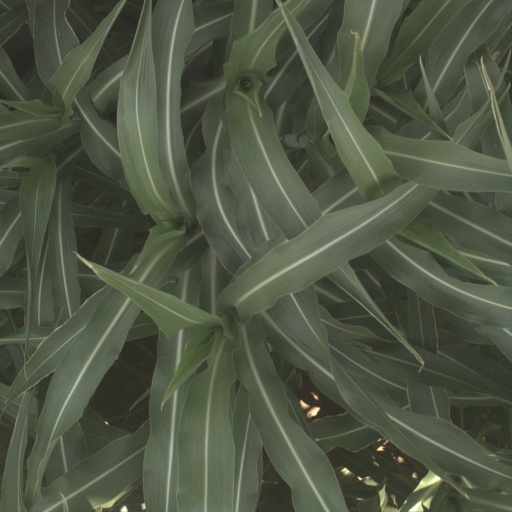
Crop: sorghum